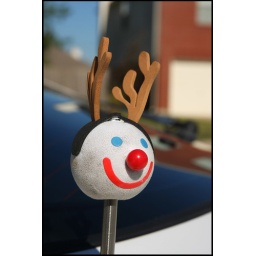
Jack in the box ball head